Kellyanne Conway

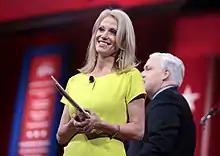
Conway in 2015

Conway appeared as a commentator on polling and politics for ABC, CBS, NBC, PBS, CNN, MSNBC, NY1, Fox News, and various radio programs. In 2004, "The Washington Post" recognized her with its "Crystal Ball" award for accurately predicting the outcome of that year's election.